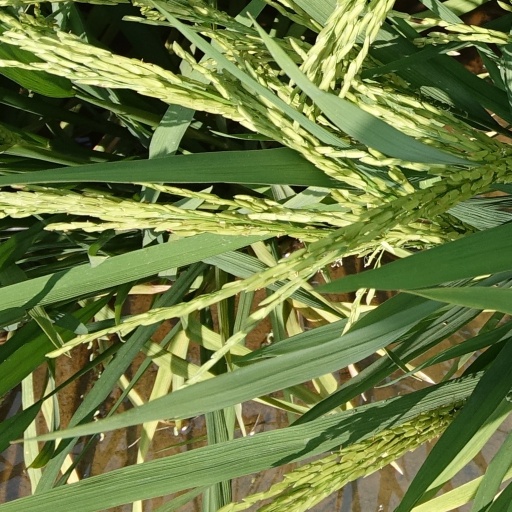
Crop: rice